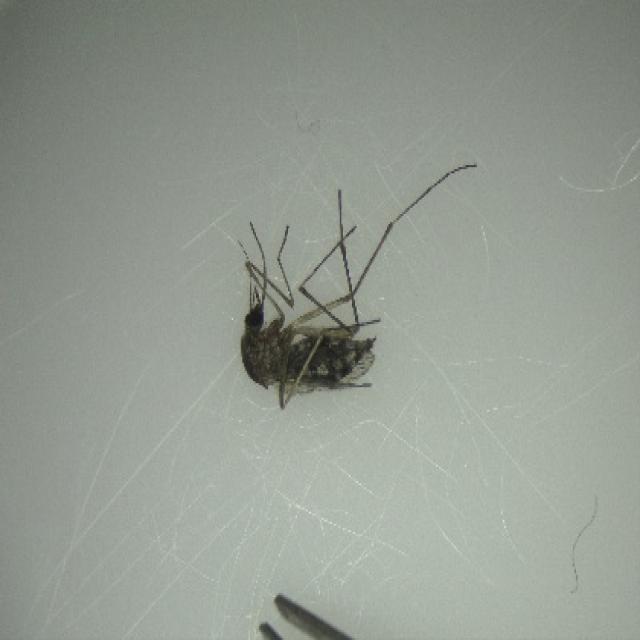
Species: aedes_vexans